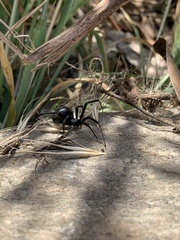
Species: Lactrodectus_hesperus